List of Oklahoma State Cowboys head football coaches

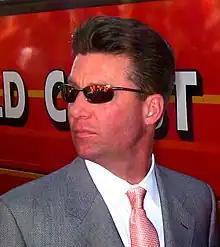
A man wearing sunglasses and a gray suit with a patterned red tie looking over his right shoulder

The Oklahoma State Cowboys football program is a college football team that represents Oklahoma State University–Stillwater. The team has had 23 head coaches since organized football began in 1901 with the nickname "Aggies". The team played without a head coach until 1905. The university, then known as Oklahoma Agricultural and Mechanical College, was renamed Oklahoma State University in 1957 and its nickname was changed to "Cowboys". The Cowboys have played in more than 1,000 games during their 122 seasons. In those seasons, eight coaches have led the Cowboys to postseason bowl games: Jim Lookabaugh, Cliff Speegle, Jim Stanley, Jimmy Johnson, Pat Jones, Bob Simmons, Les Miles and Mike Gundy. Six coaches have won conference championships with the Cowboys: John Maulbetsch, Lynn Waldorf, Lookabaugh, , Stanley, and Gundy. Lookabaugh also won a national championship with the Cowboys.